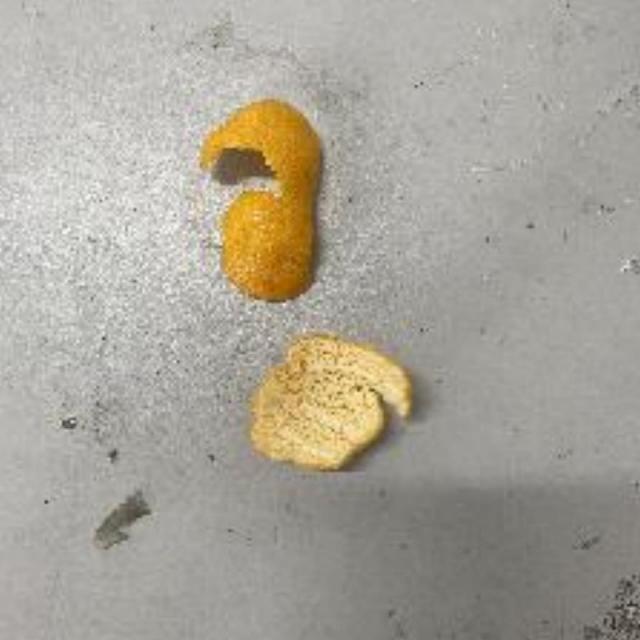
Label: peels